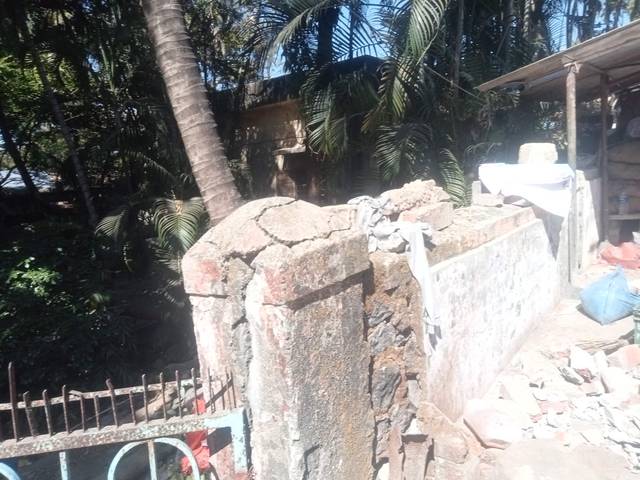
Region: India
Coordinates: 19.098, 72.906